William Neville (representative)

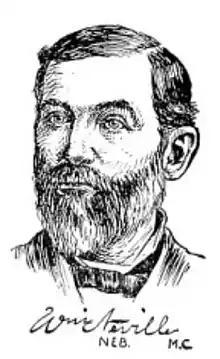
from 1902's "Around the capital with Uncle Hank"

William Neville (December 29, 1843 – April 5, 1909) was an American Populist Party politician.